Alfred and Emily

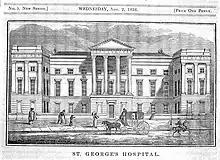
St George's Hospital, London, ca. 1836, where Emily intends to work as a nurse before the First World War is started

The second part of the book transports Alfred and Emily to the stage in their married life when they were farming, unhappily, in Southern Rhodesia. Their unhappiness is explained in a series of episodes from Lessing's own childhood.